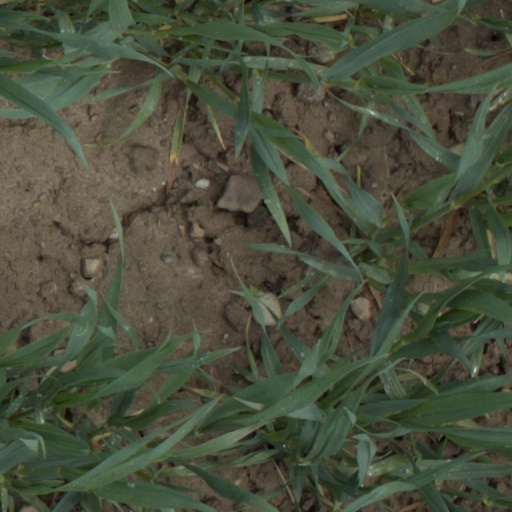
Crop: wheat